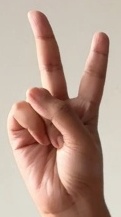
ASL sign: 2